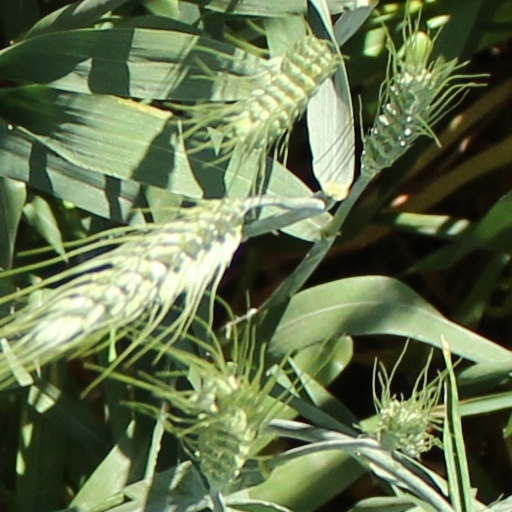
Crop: wheat